British Rail DP1

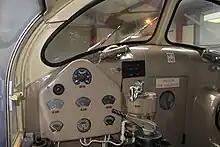
Driving position of DP1

The locomotive first saw service on the London Midland Region of British Railways in 1955, generally operating fast London to Liverpool freight trains; it was withdrawn and after modifications re-entered services in 1956. Tests were carried out on the Settle to Carlisle line in August/September 1956, after which it operated passenger trains, "The Shamrock" and "The Merseyside Express", between London Euston and Liverpool Lime Street, followed by London-Carlisle trains, and in 1957, returning to London-Liverpool trains. The region's chief mechanical and electrical engineer, J.F. Harrison, rejected the design, believing high-speed engines (i.e. 1500 rpm) unsuitable for railway applications.